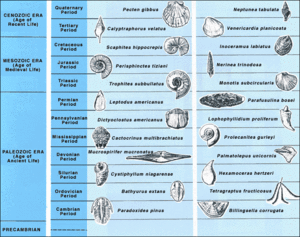
Un fossile stratigraphique est un fossile caractéristique d'une époque géologique délimitée dans le temps. En stratigraphie de terrain, il permet de dater aisément la ou les couches dans lesquelles il se trouve.